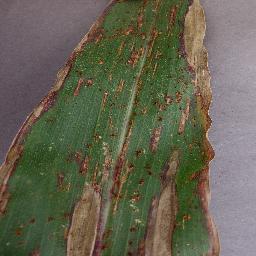
Label: Corn___Northern_Leaf_Blight